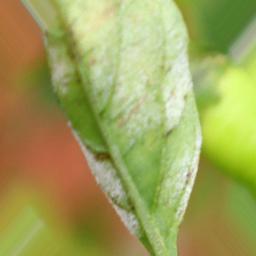
Label: powdery mildew